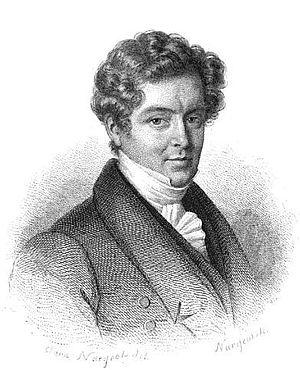
On désigne par ancien 12ᵉ arrondissement de Paris le douzième des douze anciens arrondissements de Paris créés en 1795 et ayant existé jusqu'en 1860, année de l'agrandissement de Paris et de la réorganisation en vingt arrondissements, par la loi du 16 juin 1859.
Jean-Denis Cochin né le 14 juillet 1789 à Paris et décédé le 18 août 1841 à Paris fut un avocat et philanthrope français.
La famille Cochin est une famille subsistante de la noblesse française. Issue de la bourgeoisie parisienne, elle accéda à la noblesse en 1748 par la fonction anoblissante d'échevin de Paris.